Paint Spring Run

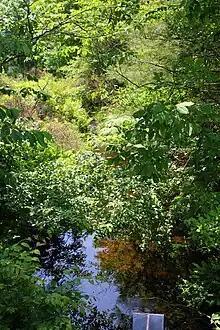
Paint Spring Run looking downstream from Outlet-Loyalville Road

Paint Spring Run begins southeast of Kocher Mountain in Lake Township. It flows southwest for a short distance before turning south and passing through a small lake. The stream then turns south-southeast for more than a mile, passing near the community of Loyalville and flowing through another pond or small lake. The stream then turns nearly due south for several tenths of a mile, passing through a small pond, before receiving an unnamed tributary from the right and turning east. After a short distance, it reaches its confluence with Harveys Creek.